Alfred Lichtwark

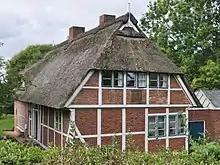
Front Dike 9, Hamburg-Reitbrook, Lichtwark's birthplace.

Alfred Lichtwark was the son of Herr Johann Karl Ernst Lichtwark, a minor lord who owned the Reitbrook Mill. From his father's first marriage he had three half-siblings. Alfred Lichtwark's mother Johanne Helene Henrietta (née Bach) (1829–1909) was believed to be a direct descendant of the composer Johann Sebastian Bach. Lichtwark had a happy childhood in the countryside with his siblings Hans and Marianne (1857–1930) until 1858, when his father was forced to sell the mill for financial reasons. The family moved to Hamburg, where his father ran an inn which fared poorly, and the family lived in poverty. Lichtwark, who attended the civil school, proved to be very talented and versatile, helping students after school as an assistant teacher. In 1873 he took the "Abitur" at the "Christianeum" in Altona. A grant by Justus Brinckmann helped finance his studies in arts and education in Dresden, Leipzig, and Berlin. After finishing his studies he worked at several primary and civil schools in Berlin. Lichtwark was very disenchanted with the educational system that existed at that time in Imperial Germany, which led him to the idea of a new kind of school or pedagogy.